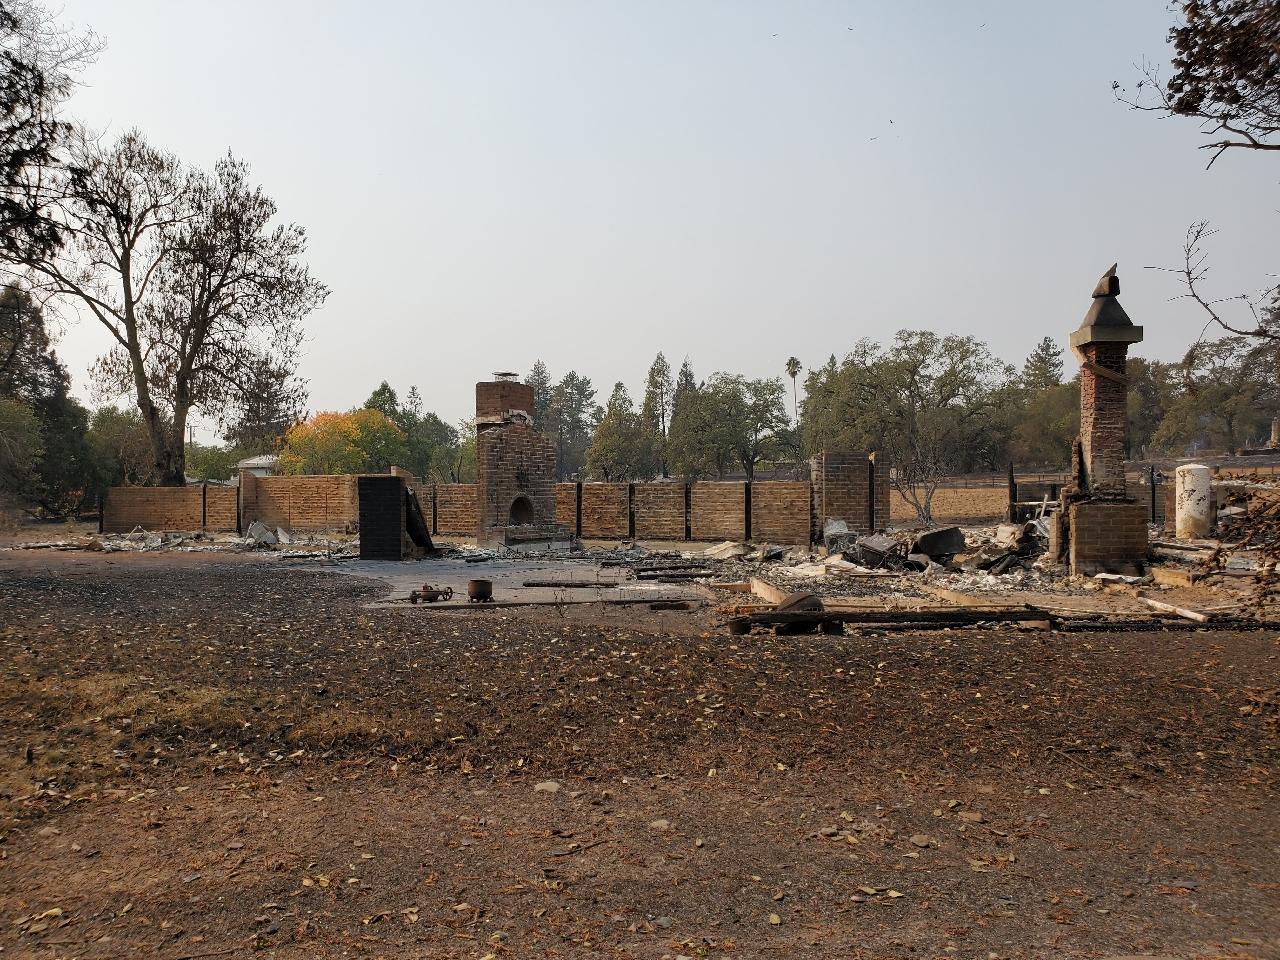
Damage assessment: destroyed